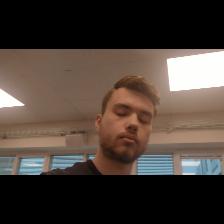
Label: Human